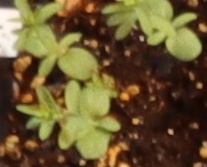
Label: Flax